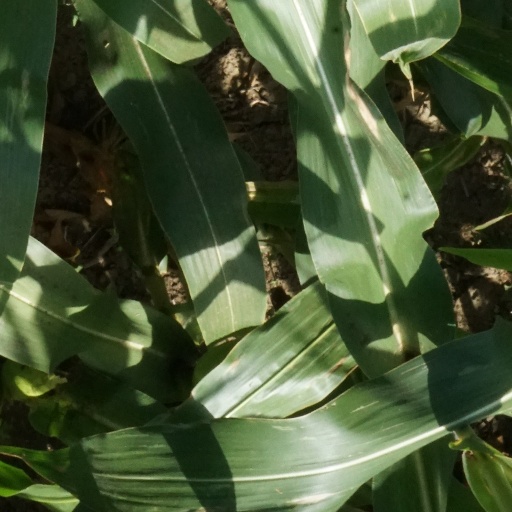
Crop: maize; corn